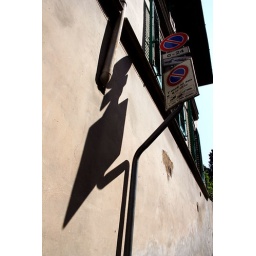
street sign in Florence